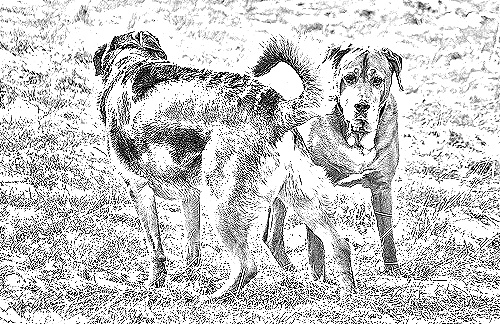
Portrait style: Sketch Portrait